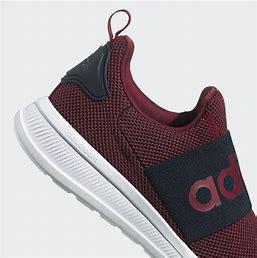
Brand: Adidas
Model: Lite Racer Adapt 4